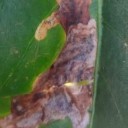
Label: Miner